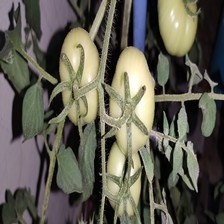
Label: tomato